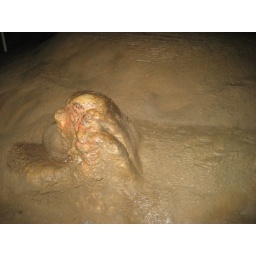
turtle rock in a cave in Ha Long Bay